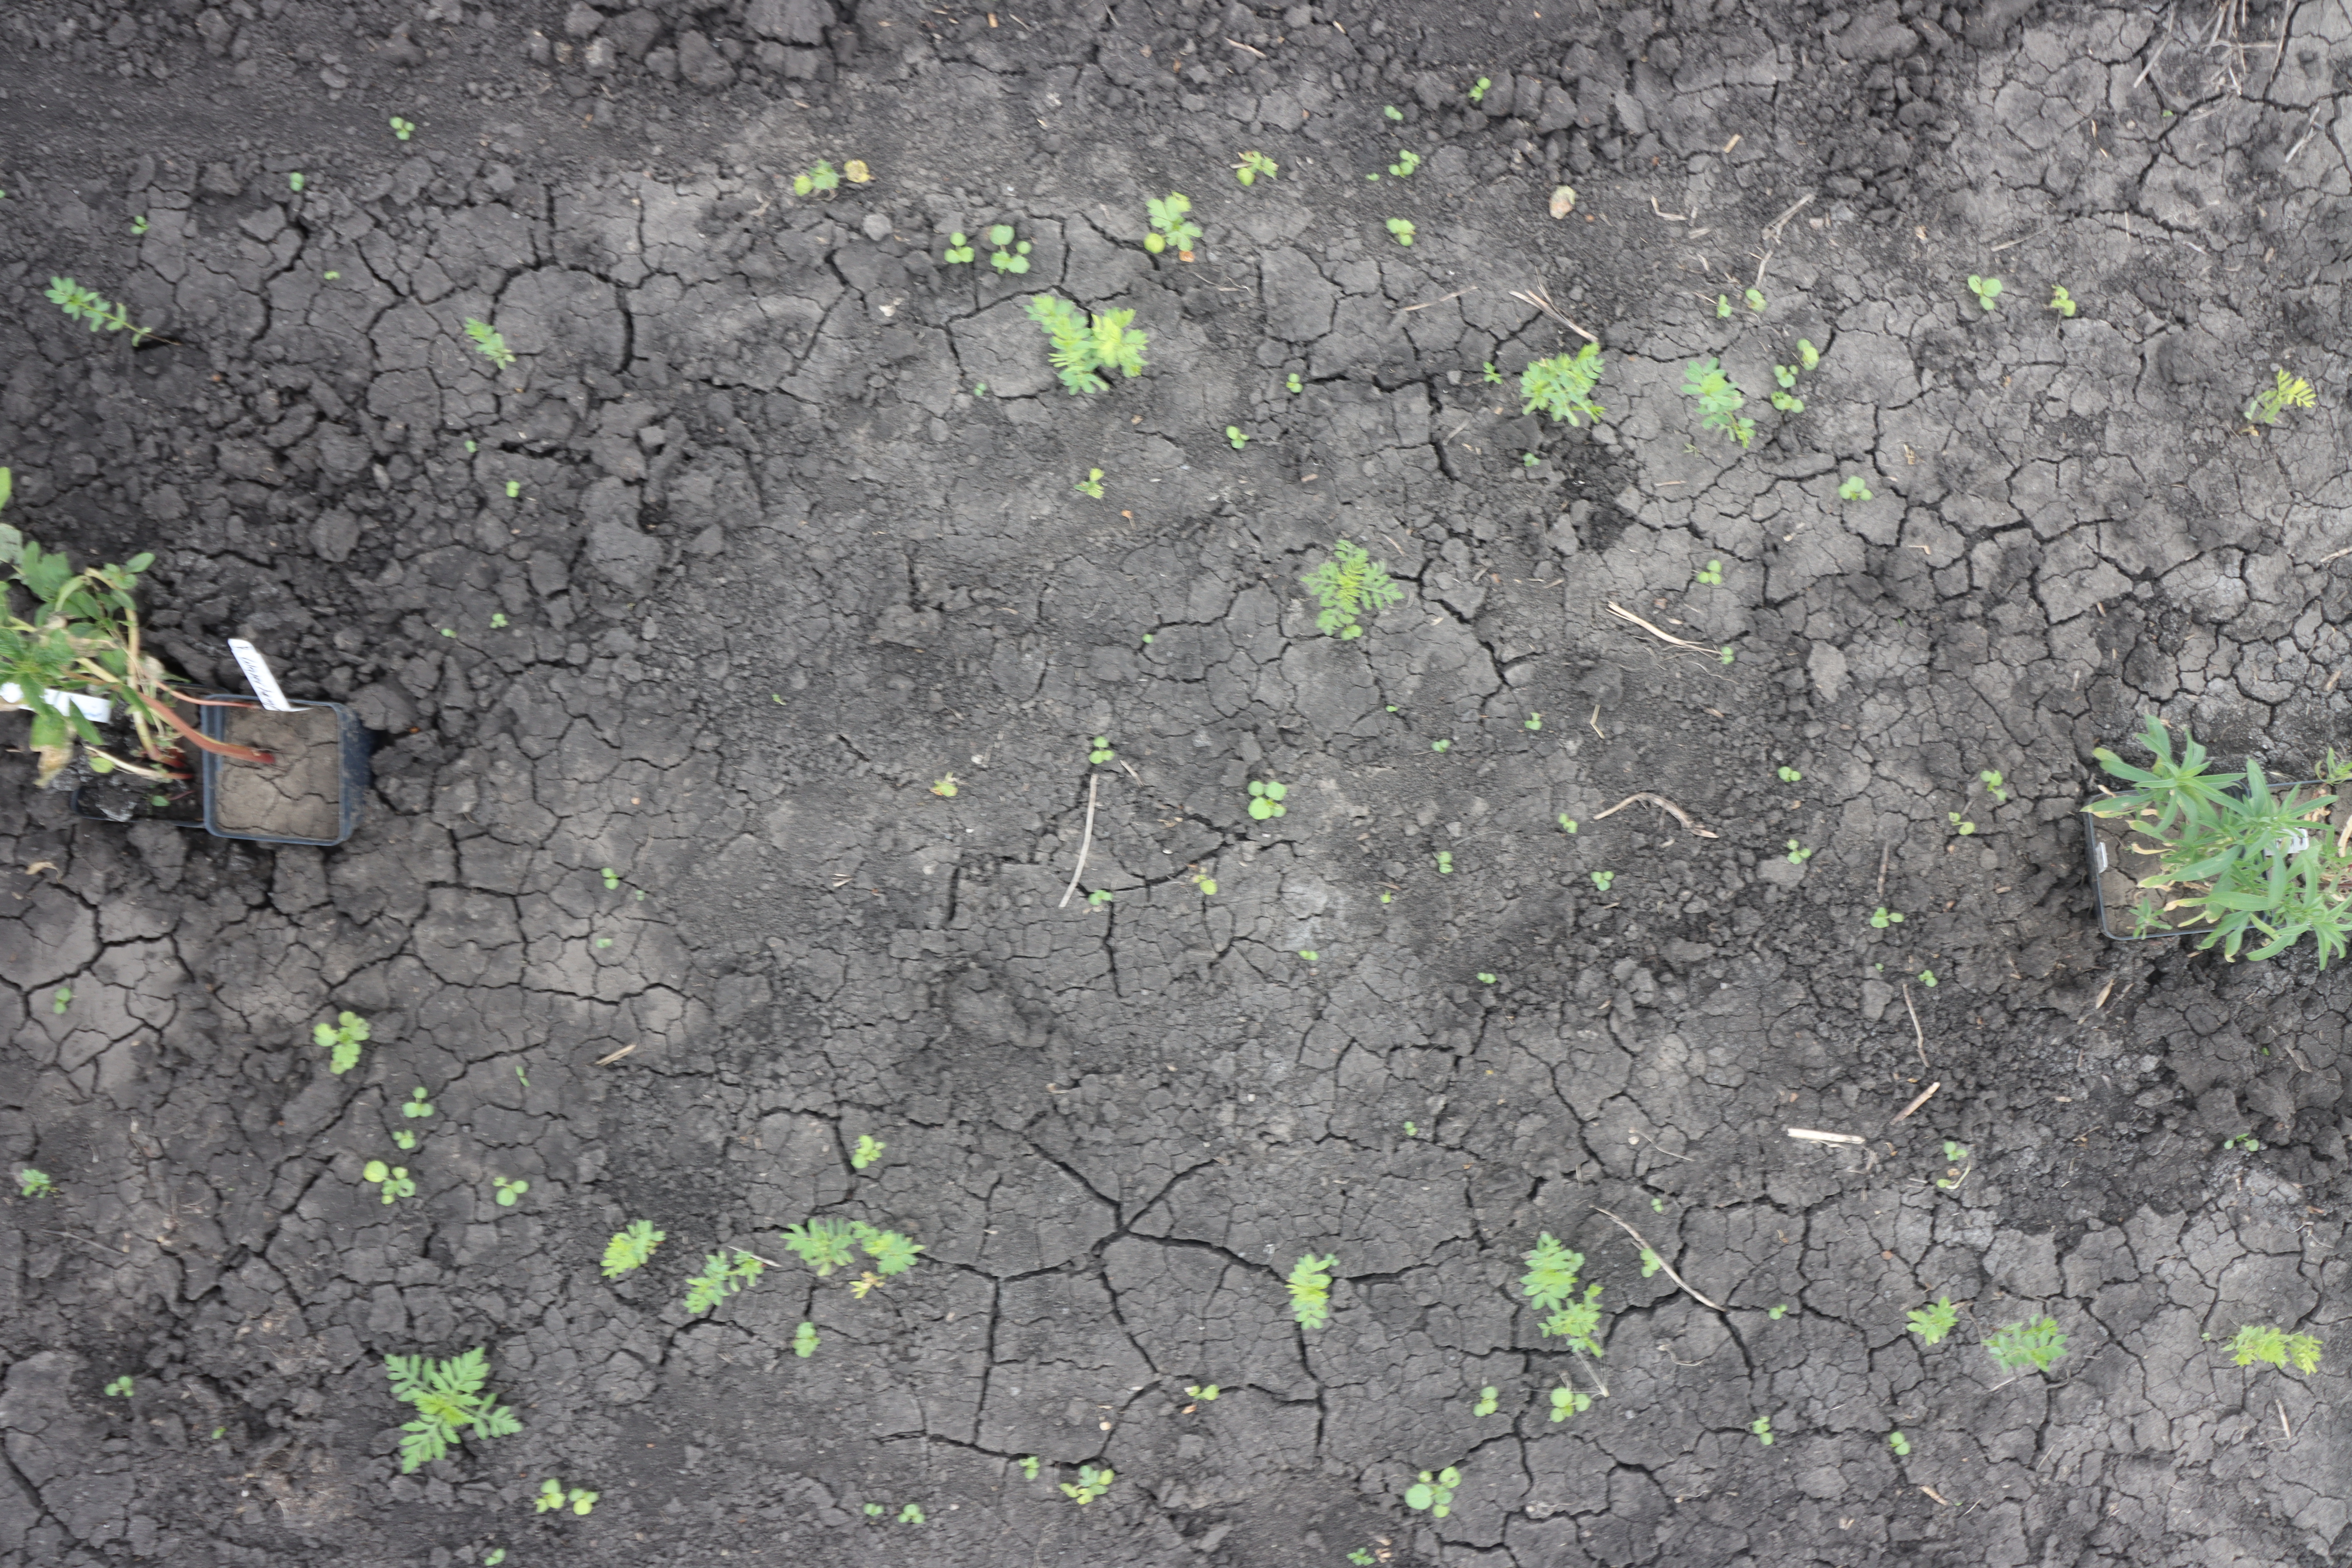
Crop: Lentil
Objects: Lentil, Lentil, Lentil, Waterhemp, Kochia, Ragweed, Lentil, Lentil, Lentil, Lentil, Lentil, Lentil, Lentil, Lentil, Lentil, Ragweed